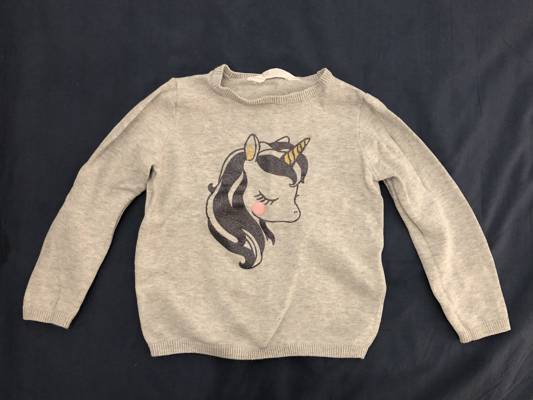
Waste category: clothes